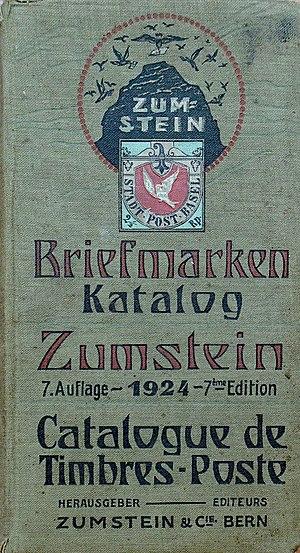
Zumstein est un éditeur philatélique, marchand de timbres et de matériel philatélique suisse.